Sam Houston and slavery

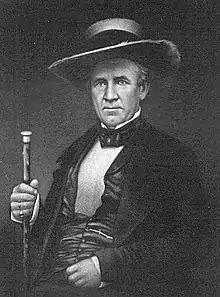
John Chester Buttre, "Portrait of Sam Houston", 1858, after a daguerreotype by B. P. Paige

Sam Houston was a slaveholder who had a complicated history with the institution of slavery. He was the president of the independent Republic of Texas, which was founded as a slave-holding nation, and governor of Texas after its 1845 annexation to the union as a slave state. He voted various times against the extension of slavery into the Western United States and he did not swear an oath to the Confederate States of America, which marked the end of his political career.